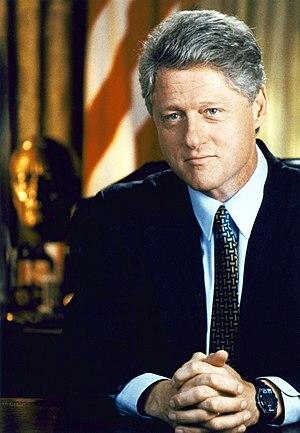
La personnalité de l'année est un titre qui est décerné chaque année en décembre depuis 1927 par la rédaction de l'hebdomadaire américain Time Magazine à la personne qui a « marqué le plus l'année écoulée, pour le meilleur ou pour le pire ».
La présidence de Bill Clinton débuta le 20 janvier 1993, date de l'investiture de Bill Clinton en tant que 42ᵉ président des États-Unis, et prit fin le 20 janvier 2001. Membre du Parti démocrate, Clinton entra en fonction après avoir remporté l'élection présidentielle de 1992 face au président sortant George H. W. Bush et au milliardaire Ross Perot. Quatre ans plus tard, Clinton défit à nouveau Perot et le candidat républicain Bob Dole ce qui lui permit d'être élu pour un second mandat. Dans le cadre de ces élections, Clinton s'était présenté comme un Nouveau démocrate et le positionnement centriste, ou « troisième voie », qu'il adopta se ressentit dans les décisions politiques de son administration. Il fut le premier président élu après la fin de la Guerre froide et le premier baby boomer à accéder à la présidence. Il fut également le premier président démocrate à effectuer deux mandats complets depuis Franklin D. Roosevelt. À la suite de l'élection présidentielle de 2000, le républicain George W. Bush lui succéda à la Maison-Blanche.